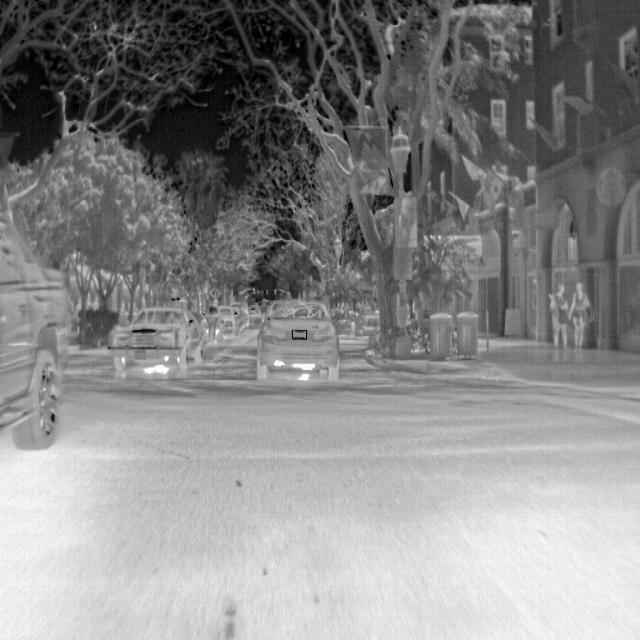
Detected objects:
label: person
label: person
label: person